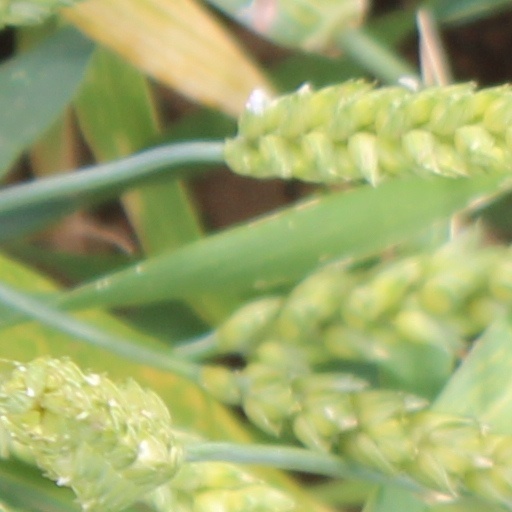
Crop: wheat